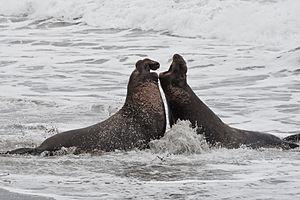
Voici la liste des espèces de mammifères indigènes signalés au Mexique. En septembre 2014, il y a 536 espèces de mammifères ou sous-espèces répertoriées. D'après les données de l'UICN, le Mexique a des espèces de mammifères non cétacés 23 % de plus que les États-Unis et le Canada réunis dans une zone seulement 10 % aussi large, ou la densité des espèces de plus de douze fois supérieure à celle de ses voisins du nord. La biodiversité des mammifères haute du Mexique est en partie le reflet de la vaste gamme de biomes présents sur ses gammes de latitude, climatiques et d'altitude, de la forêt tropicale de plaine de désert tempéré à montane forêt de la alpage. L'augmentation générale de la biodiversité terrestre se déplaçant vers l'équateur est un autre facteur important dans la comparaison. Mexique comprend beaucoup de la Mésoamérique et bois de pins et chênes de Madrean points chauds de la biodiversité. Du point de vue biogéographique, la plupart du Mexique est lié au reste de l'Amérique du Nord dans le cadre de l'écozone néarctique. Toutefois, les plaines du Sud du Mexique sont liées avec l'Amérique centrale et l'Amérique du Sud dans le cadre de l'écozone néotropique.